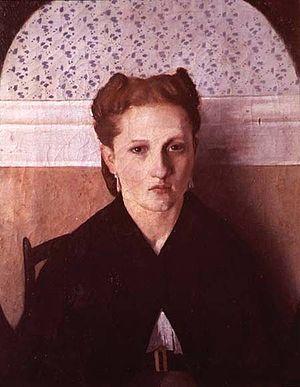
Adriano Cecioni est un peintre et un sculpteur italien du groupe des Macchiaioli.